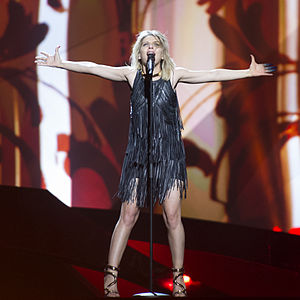
L'enfer et moi
"""L'enfer et moi"" er en single fra 2013 af den franske sangerinde Amandine Bourgeois. Amandine Bourgeois vandt med sangen ved Chansons d'Abord i 2013, og hun sang derfor sangen i Malmö ved Eurovision Song Contest 2013 for Frankrig. Her endte den dog som den fjerdesidste med en 23.-plads og med kun 14 point. Den skuffende placering blev senere bl.a. forklaret med, at sangens ""største svaghed helt klart er, at den ikke har et omkvæd man kan huske"". Sangen er skrevet og komponeret af David Salkin og Boris Bergman, hvor sidstnævnte også har arbejdet med andre franske Eurovision-kunstnere som France Gall."